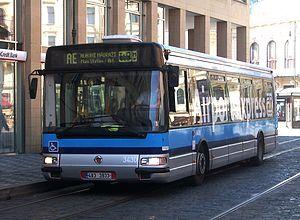
Irisbus Agora S à Prague
Le réseau d'autobus de Prague couvre la ville de Prague et est exploité par plusieurs opérateurs, dont l'entreprise publique Dopravní podnik hlavního města Prahy, a.s. dépendant de la ville.